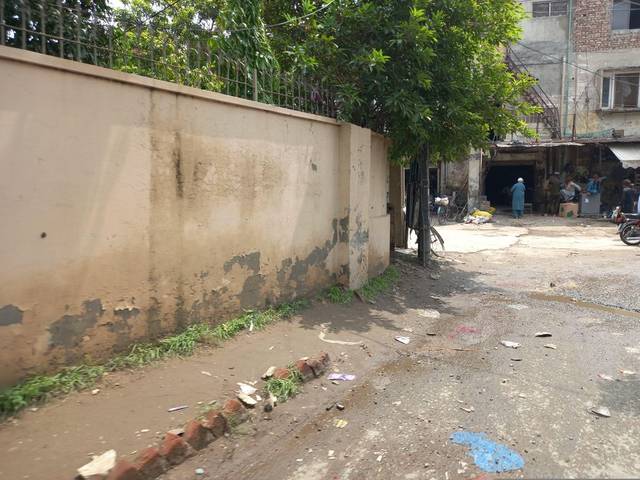
Region: Pakistan
Coordinates: 31.527, 74.357